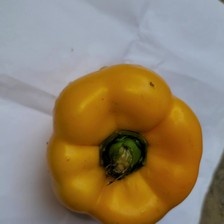
Label: capsicum